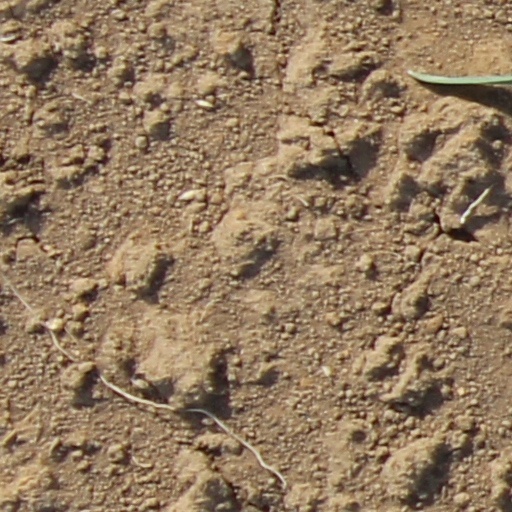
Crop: wheat